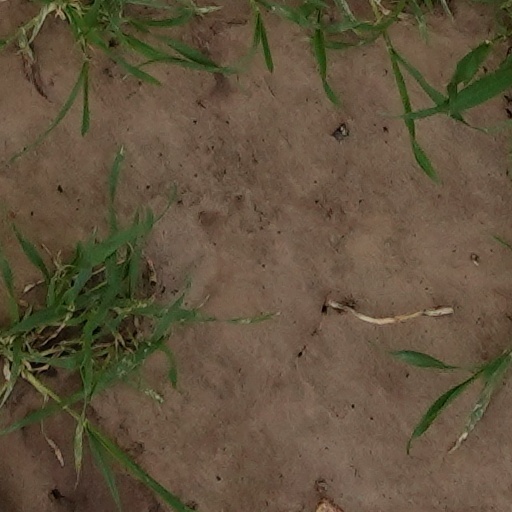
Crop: wheat